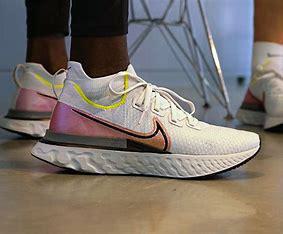
Brand: Nike
Model: React Infinity Run Flyknit 3